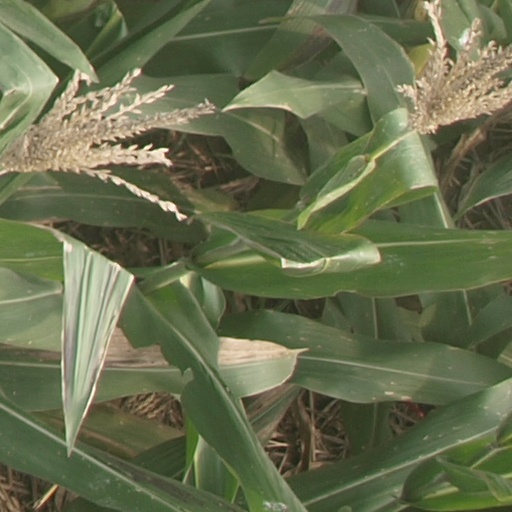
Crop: maize; corn